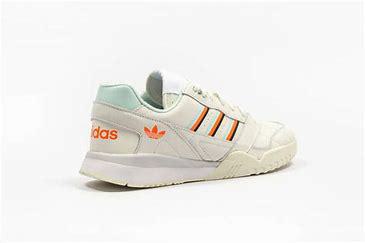
Brand: Adidas
Model: A R